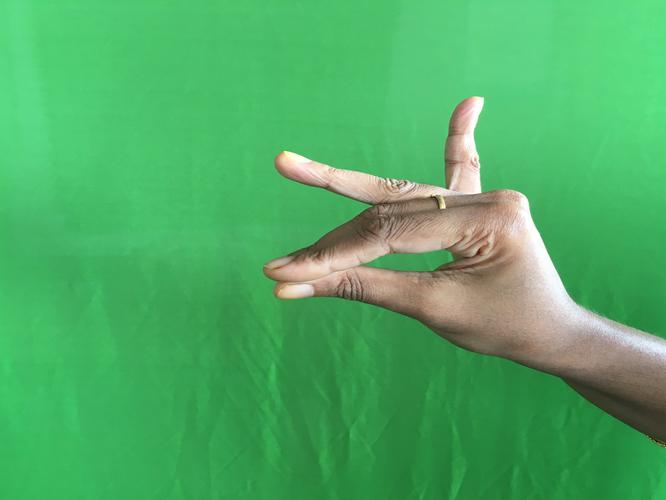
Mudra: Katakamukha_1
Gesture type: single_hand